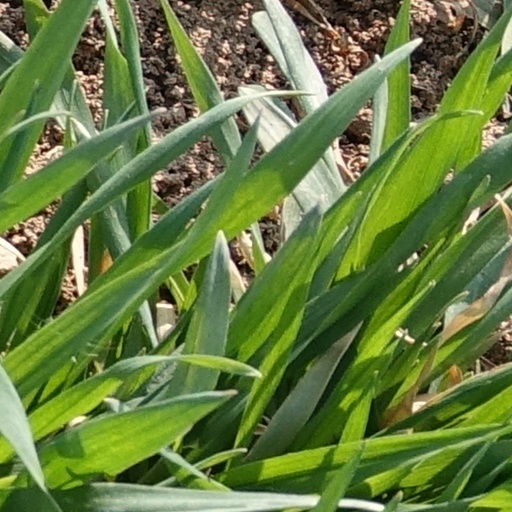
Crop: wheat